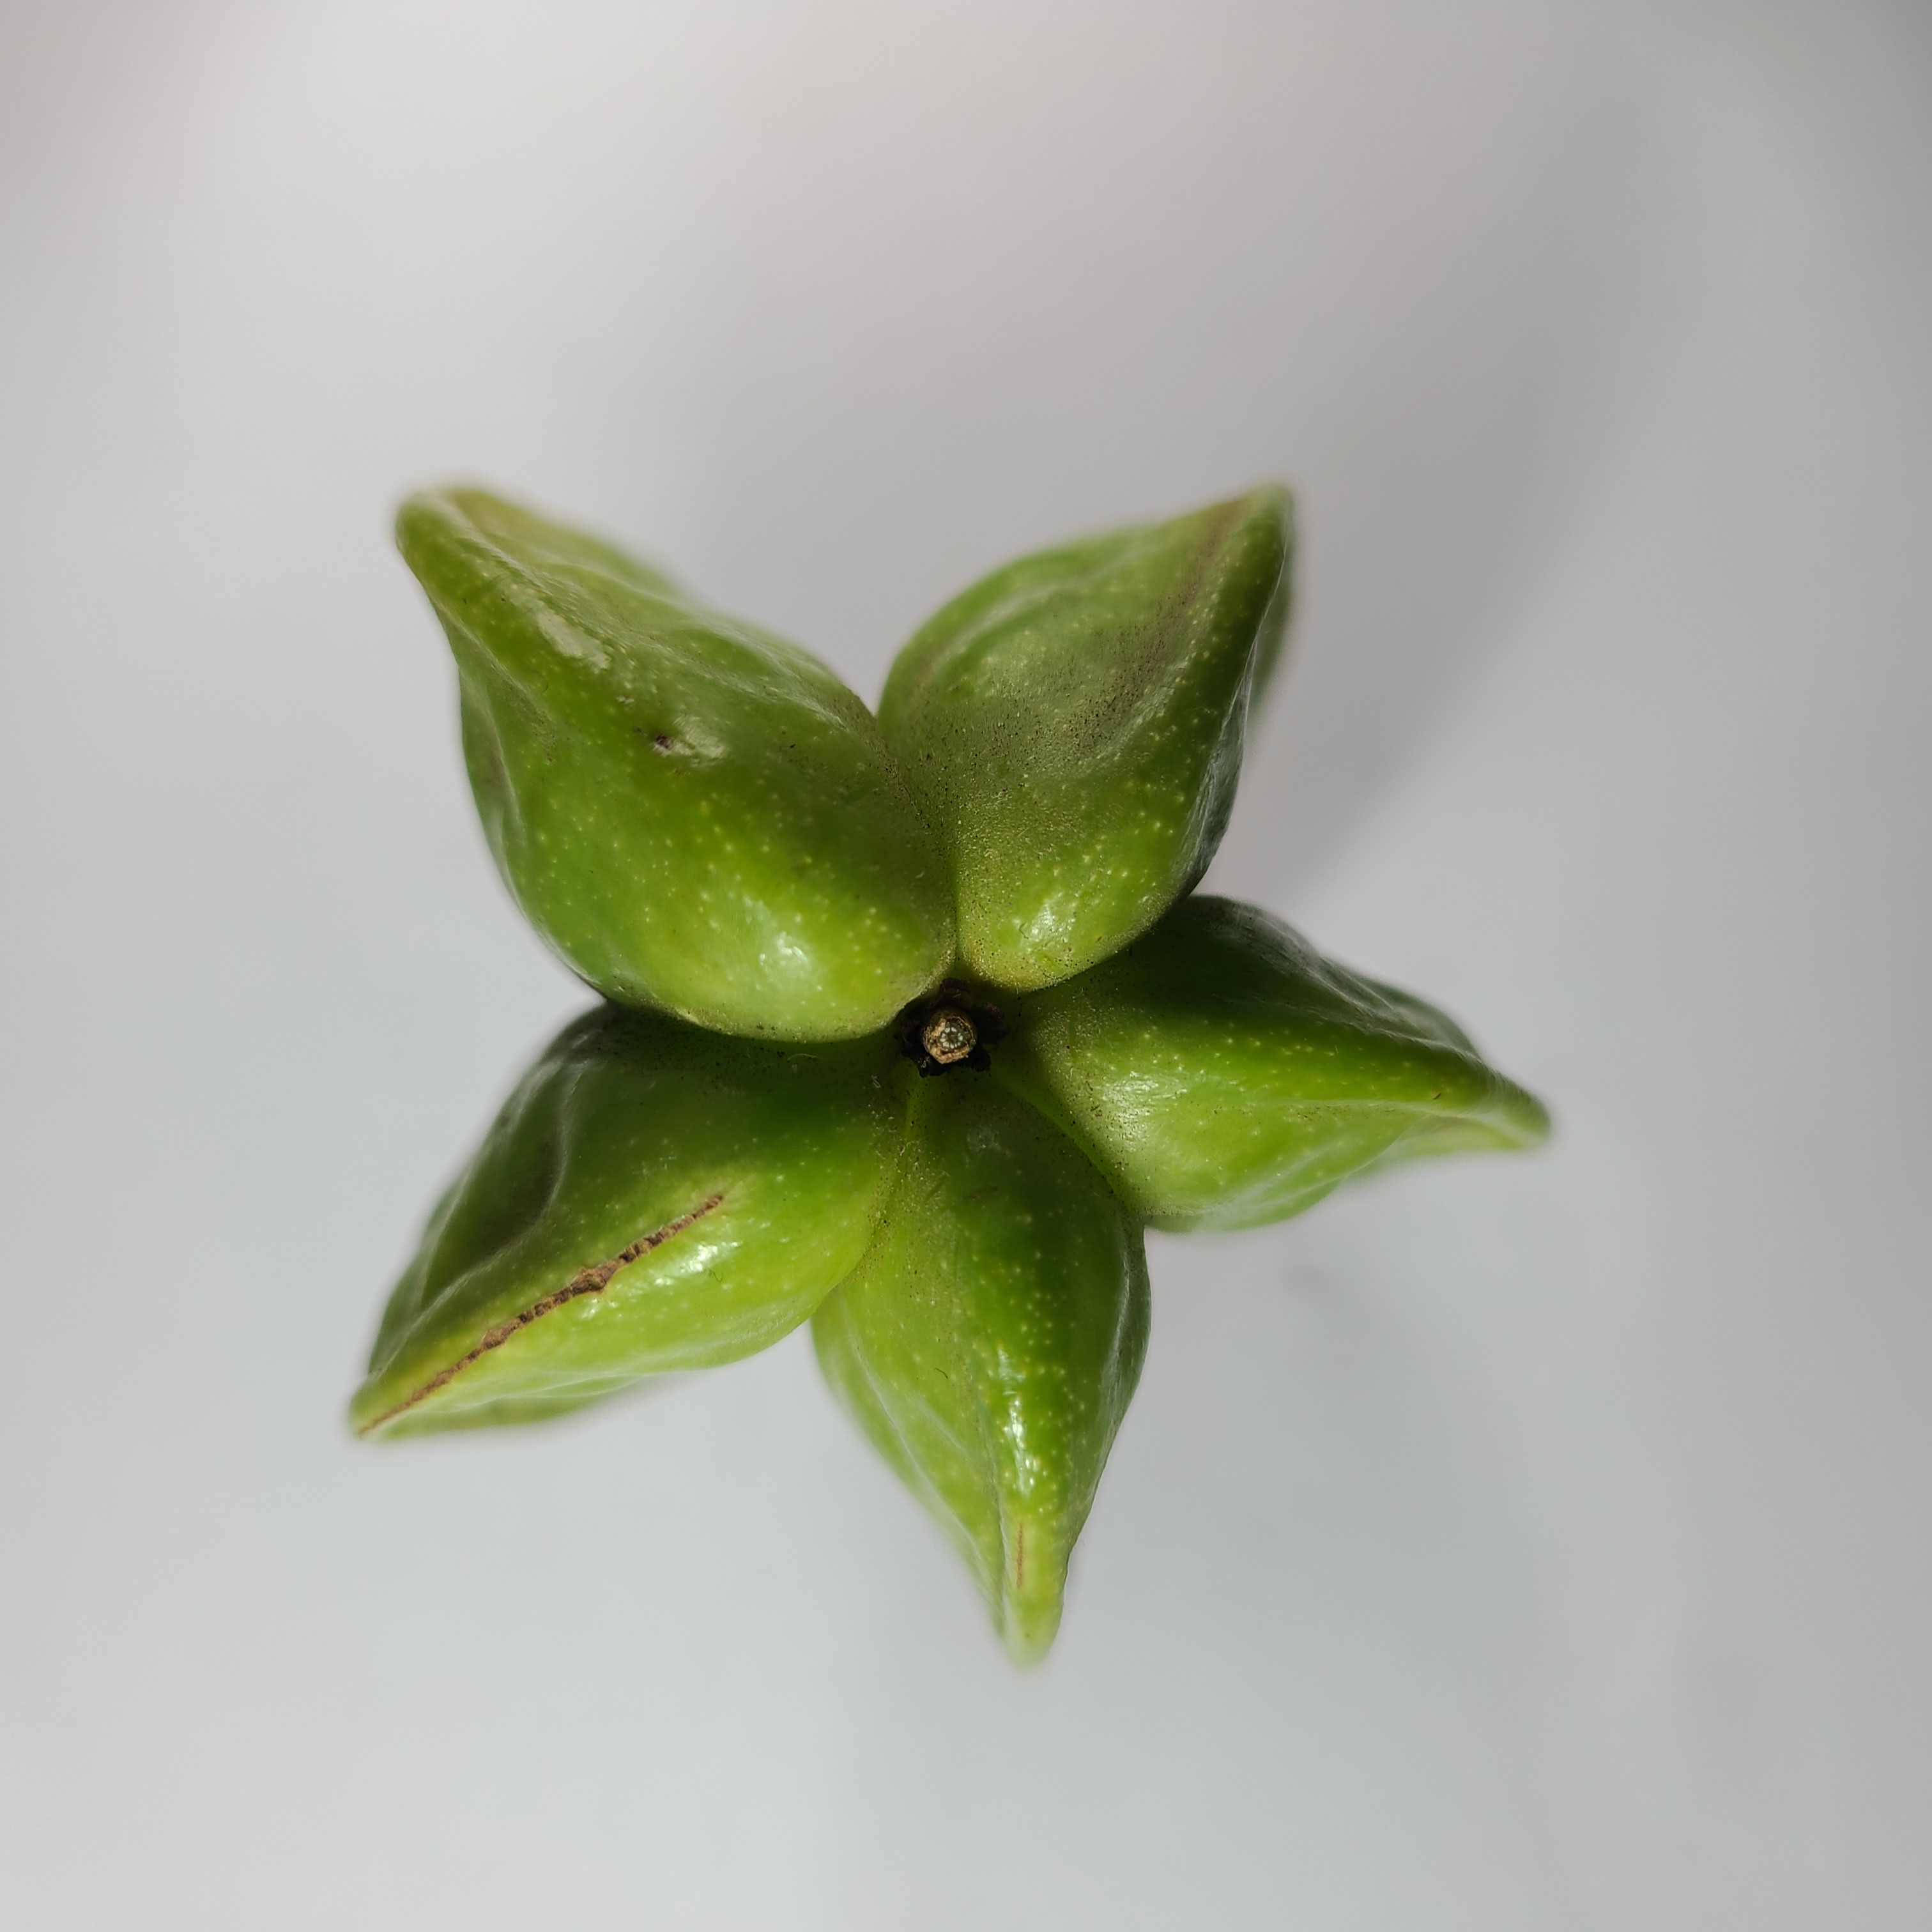
Label: Healthy Fruits